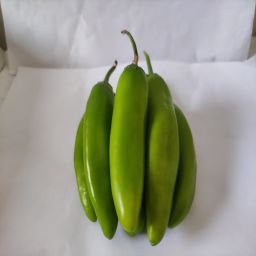
Crop: New Mexico Green Chile
Quality: Unripe